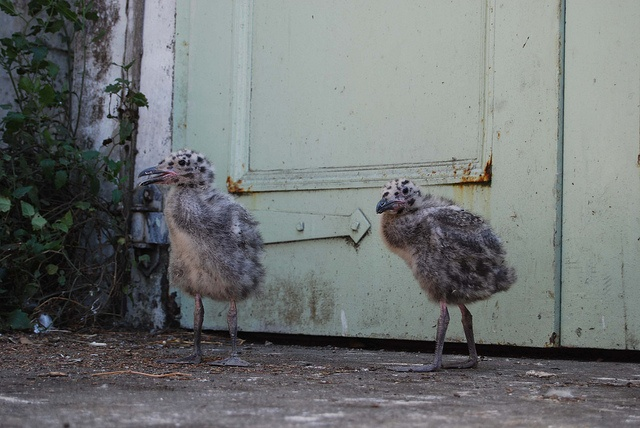
Two bird chicks standing by a closed door.
A bunch of birds near a white door outside of some building.
Two birds walking around outside of a door.
 two baby birds of undetermined species near a door
Two chickens sitting in front of a dirty door.